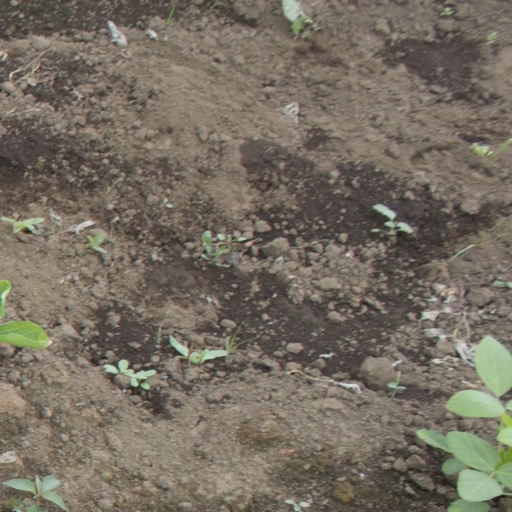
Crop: soybean